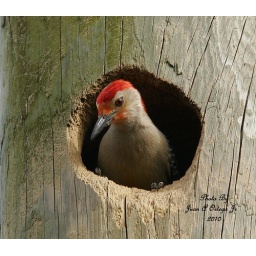
Woodpeckers at home in phone pole